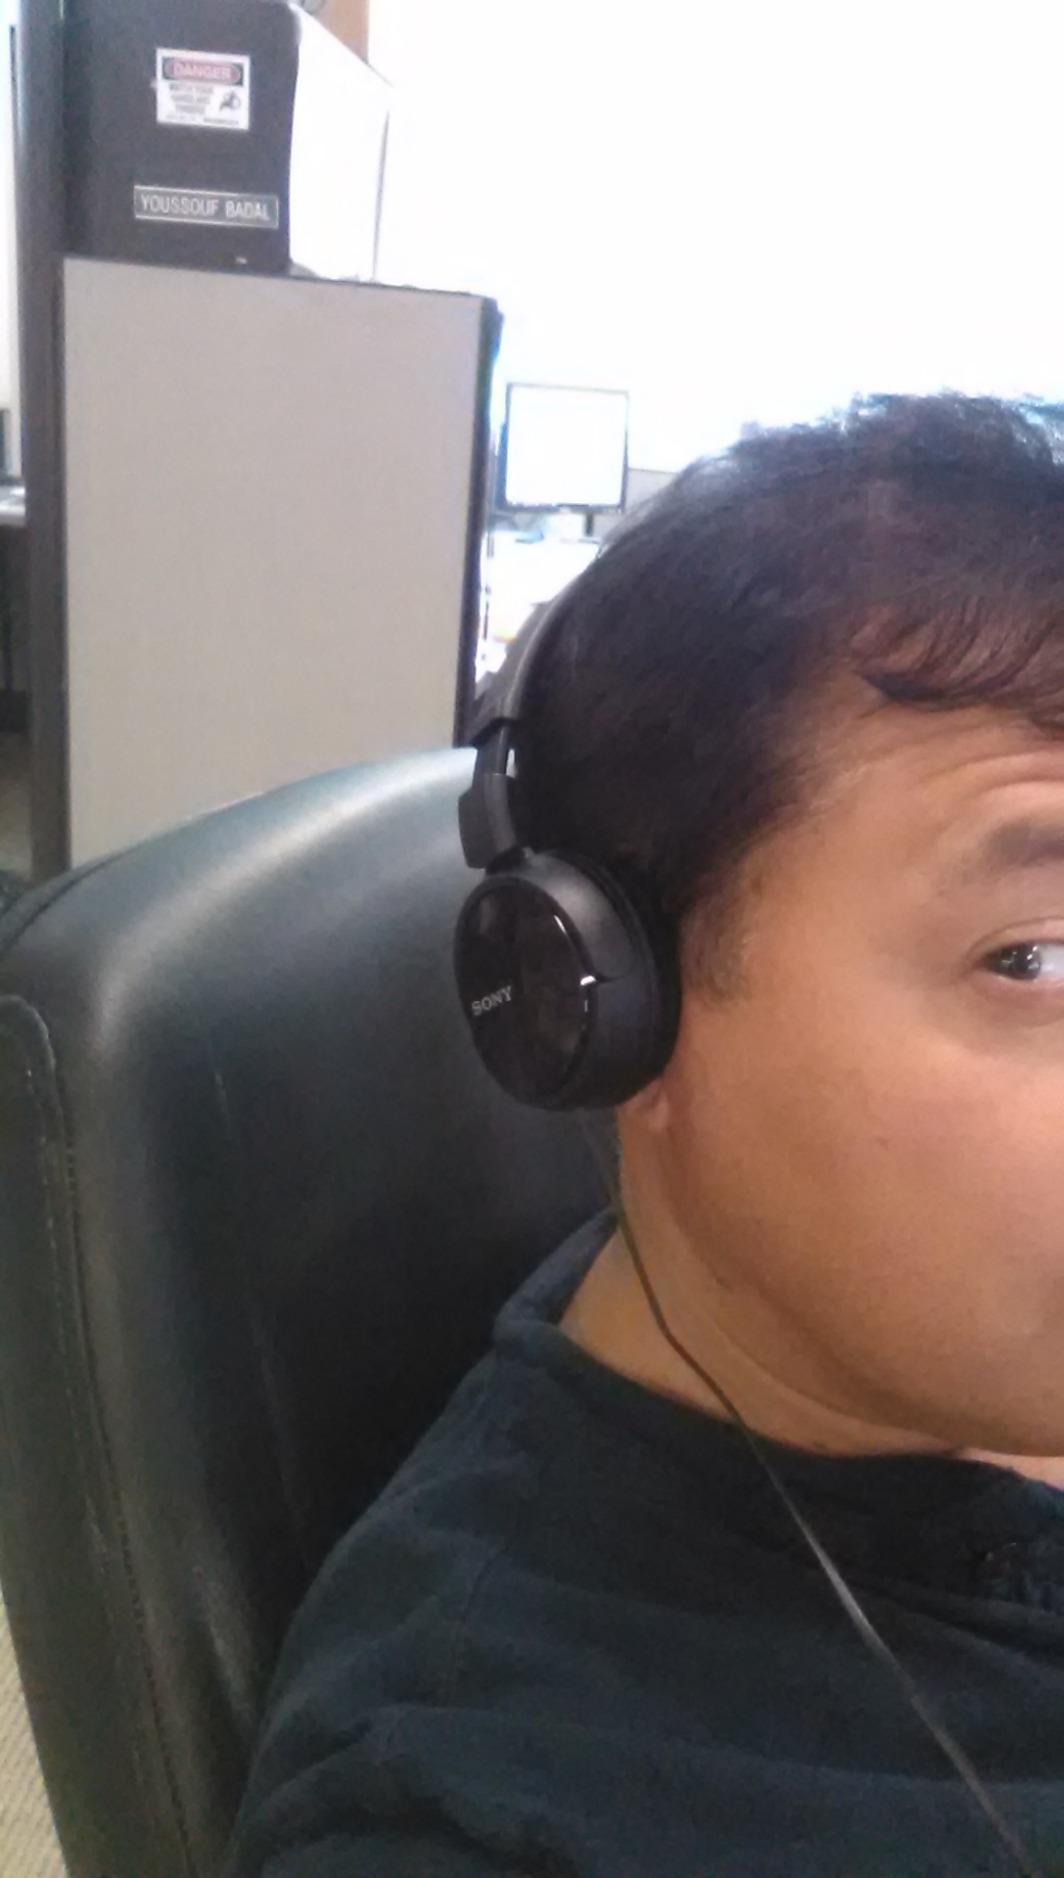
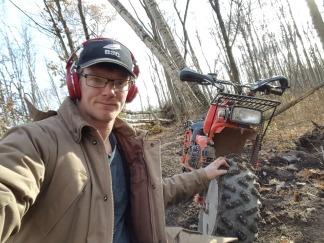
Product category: headphones
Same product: no